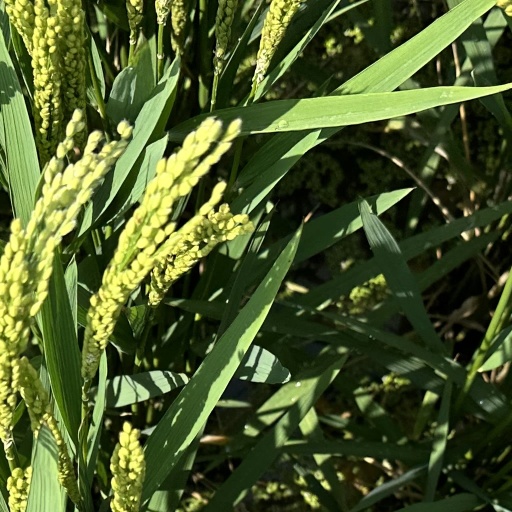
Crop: rice